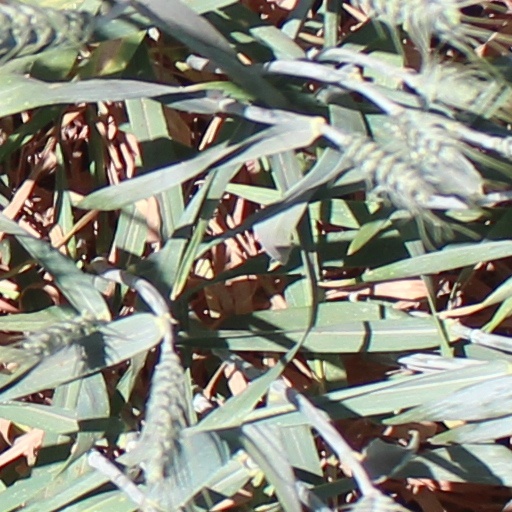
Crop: wheat